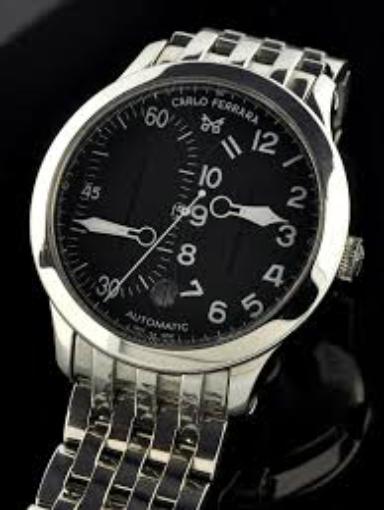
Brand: Carlo Ferrara
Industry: Clothes